Sir Richard Williams-Bulkeley, 12th Baronet

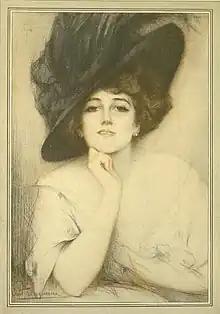
Pastel portrait of his younger half-sister, Bridget ( Williams-Bulkeley) Guinness, 1909

Williams-Bulkeley was born on 4 December 1862. He was the son of heiress Mary Emily Baring and Capt. Sir Richard Llewellyn Mostyn Williams-Bulkeley, 11th Baronet, of the Royal Horse Guards. In 1864, his father divorced his mother after alleging she committed adultery with Lt.-Col. Henry Armitage of the Coldstream Guards. He then married Margaret Elizabeth Peers Williams (a daughter of Lt.-Col. Thomas Peers Williams), in 1866. His mother married Lt. John Oakley Maund (a son of William Herbert Maund) in 1867. From his father's second marriage, he had a younger half-sister, Bridget Henrietta Frances Williams-Bulkeley (who married Benjamin Seymour Guinness and was the mother of Gp. Capt. Loel Guinness and Meraud Guinness).